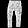
Label: Trouser